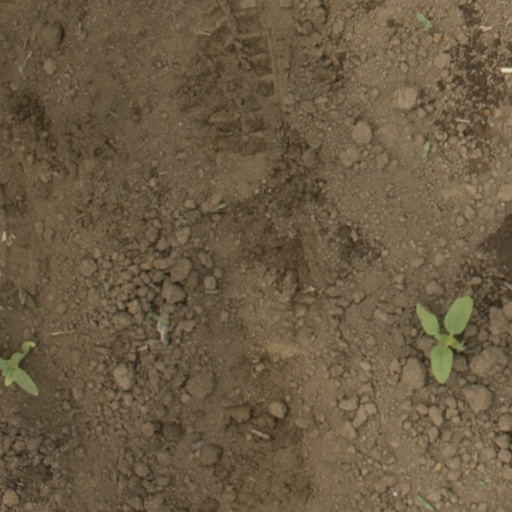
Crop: Jerusalem artichoke